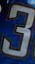
Number: 3